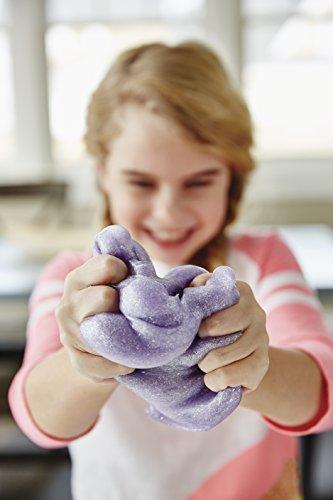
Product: Elmer's Liquid Glitter Glue, Washable, Assorted Colors, 6 Ounces Each, 6 Count - Great for Making Slime (2064670)
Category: Toys & Games | Arts & Crafts
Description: Includes: 6-ounce bottles of red, green, and purple glitter glue.
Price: $13.99
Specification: ASIN:B07CDGN1DV|ShippingWeight:2.78pounds(Viewshippingratesandpolicies)|DateFirstAvailable:April13,2018